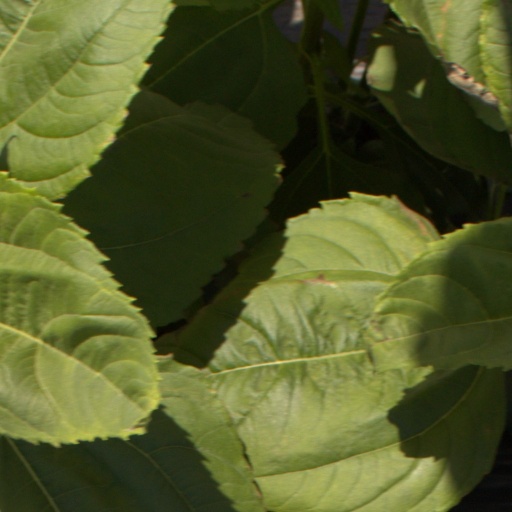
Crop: Jerusalem artichoke